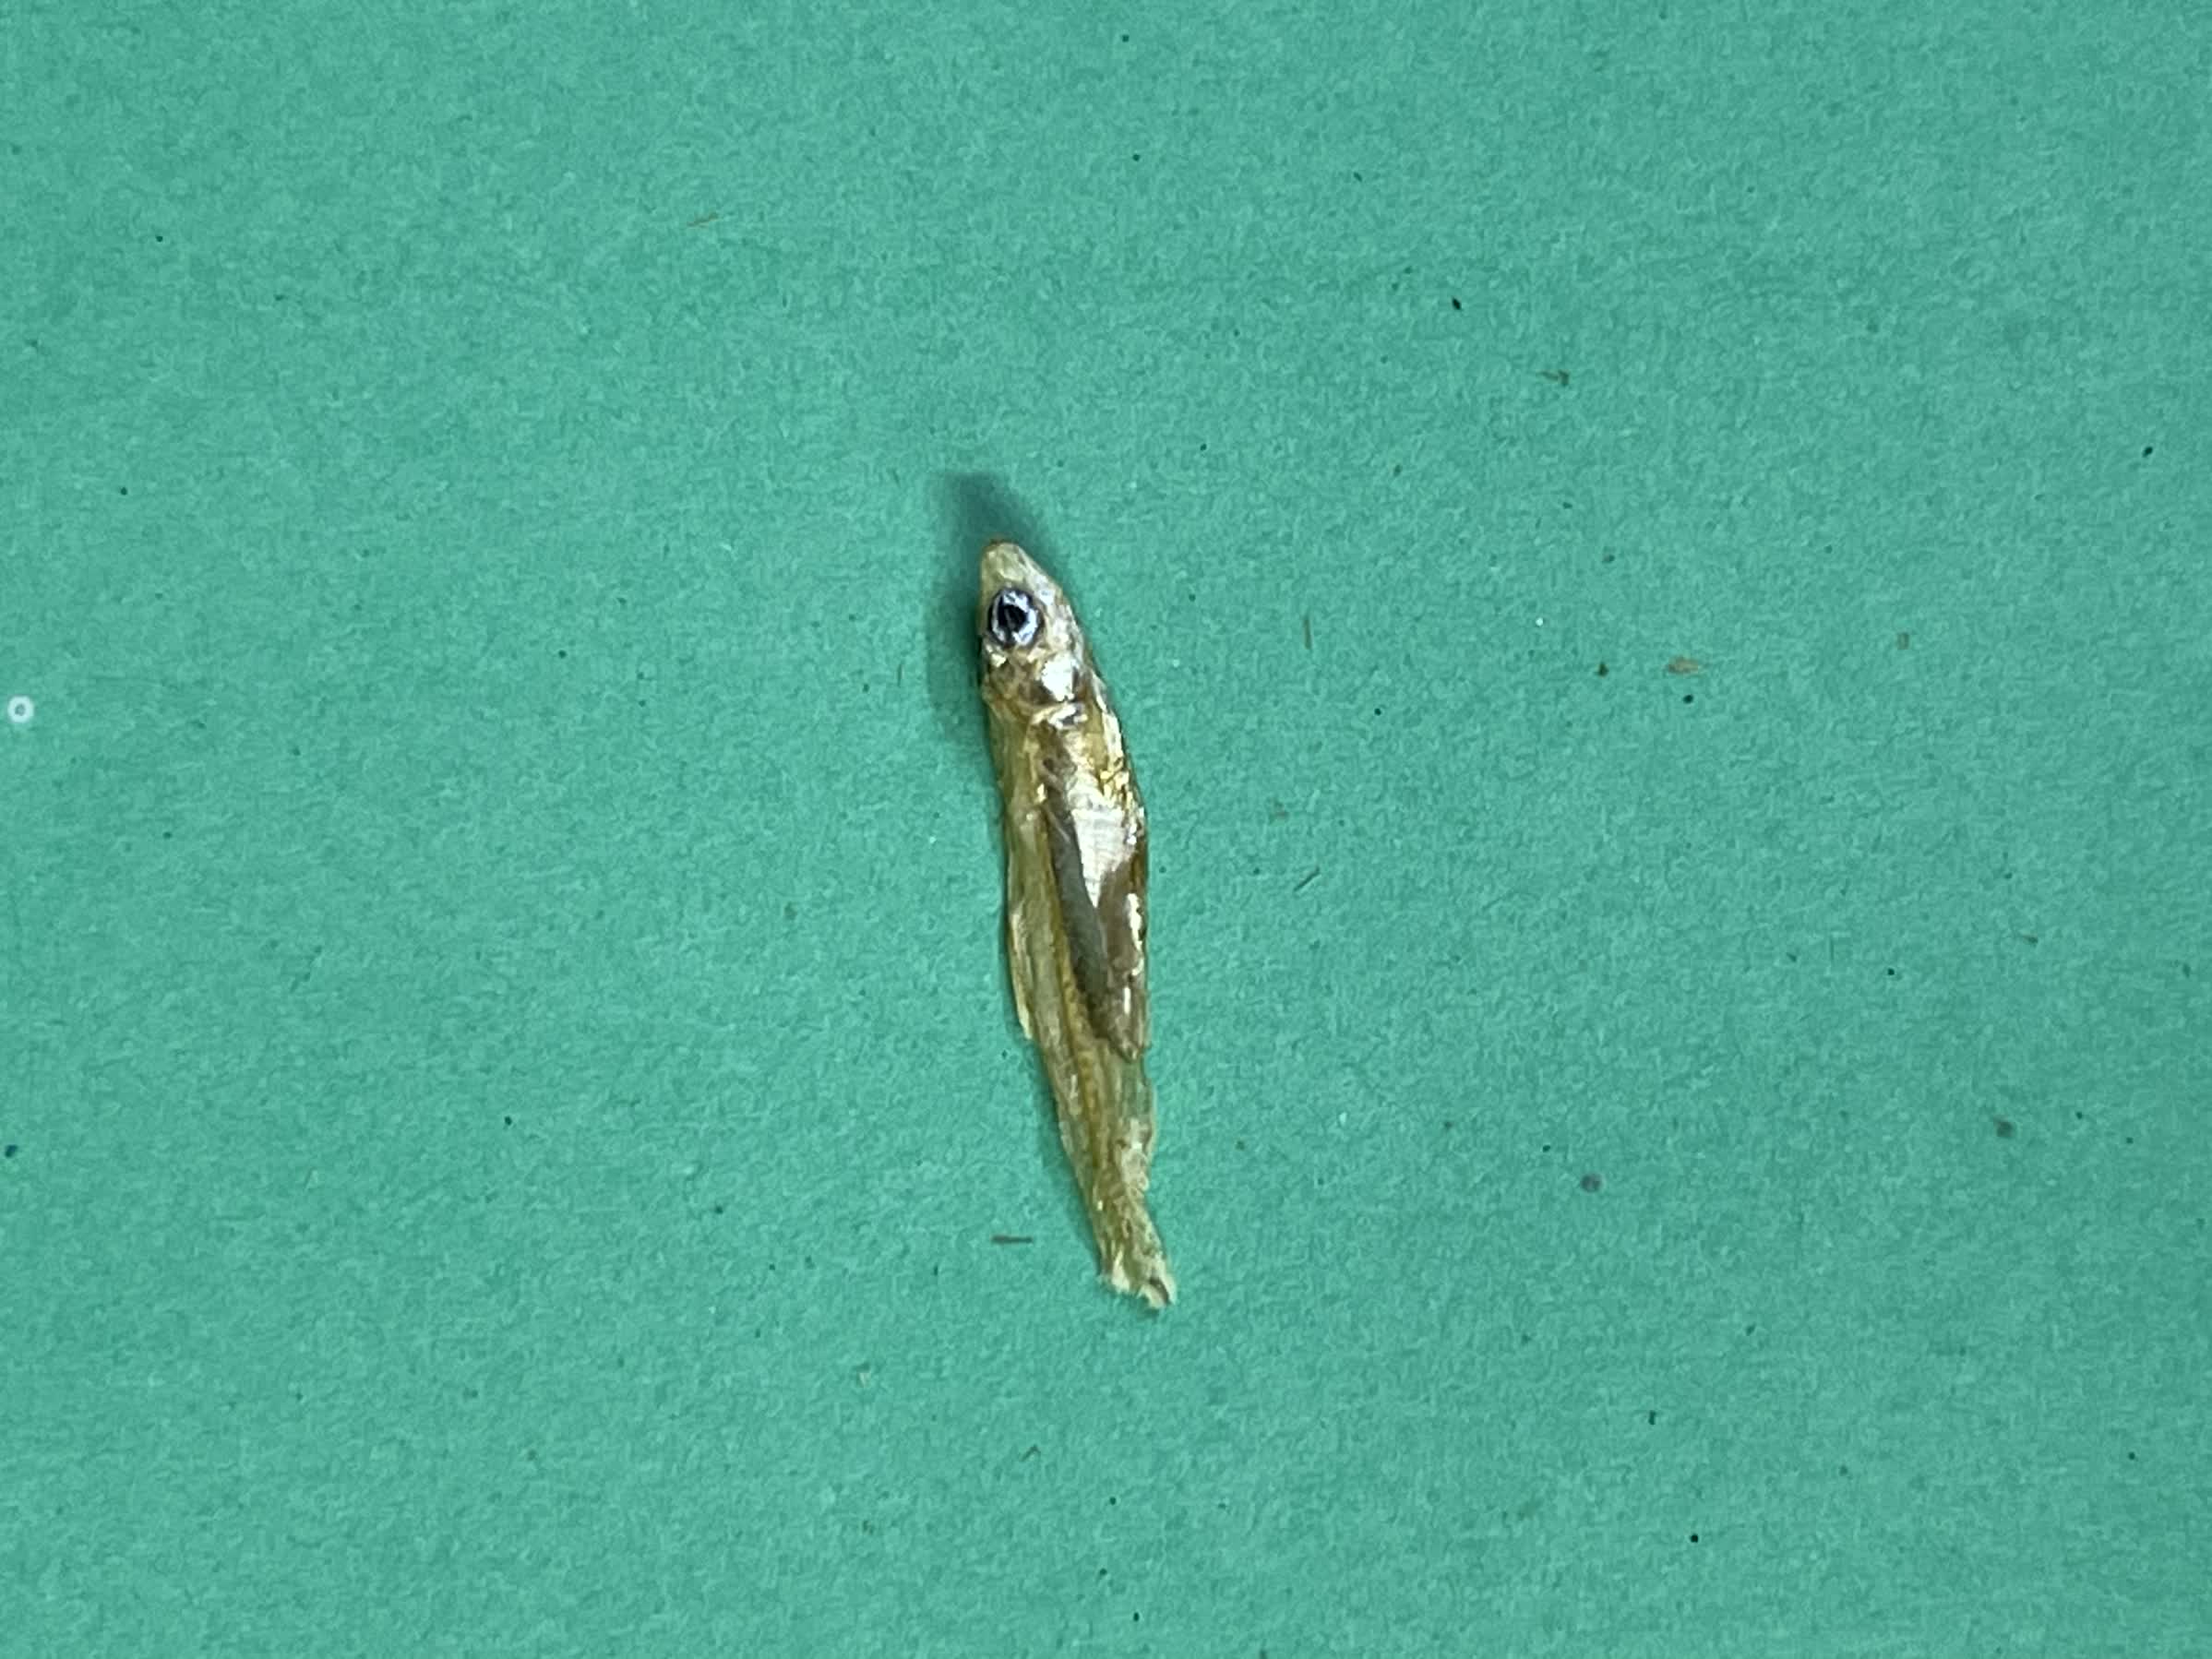
Species: kachki